Faculty of Medicine, Damascus University

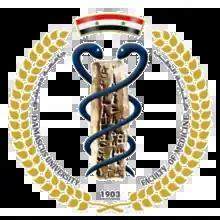
Seal of the Faculty of Medicine

The Faculty of Medicine of Damascus University is the oldest university college in Syria, founded in 1903. Under Faisal I it was called the Arab Medical School.